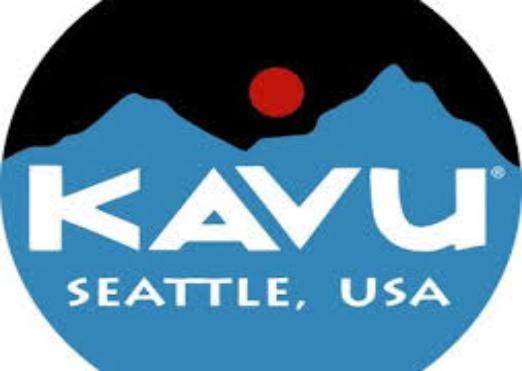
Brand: Kavu
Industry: Clothes